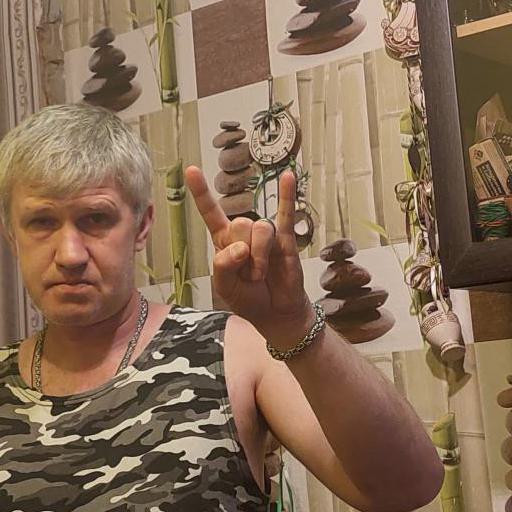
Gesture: rock